Science and technology in Indonesia

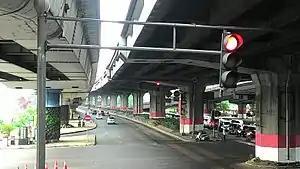
Elevated toll road on Jalan Ahmad Yani by pass, Jakarta, which employed the Sosrobahu construction technique that rotates the beam-supporting bar on each pylon

There are some notable technological developments made by natives in modern Indonesia (post independence). In the 1980s, Tjokorda Raka Sukawati, an Indonesian engineer, invented a road construction technique called Sosrobahu. It became popular afterwards and has since been widely used by many countries. The Sosrobahu technique allows long stretches of flyovers to be constructed above existing main roads, therefore minimizes disruptions to the heavy traffic. It involves the construction of horizontal supports for the highway beside the existing road, which is then lifted and turned at a 90 degree angle before being placed on the top of the vertical supports. This forms the flyover pylons. The technology was exported to the Philippines, Malaysia, Thailand and Singapore. In 1995, a patent was granted to Indonesia.